Manikhel

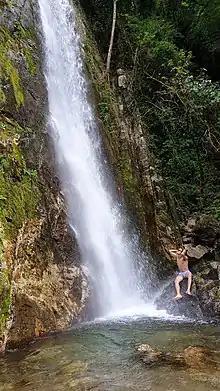
Manikhel Waterfall- the simbafall

Manikhel is a village and former Village Development Committee that is now part of Mahankal Rural Municipality in Province No. 3 of central Nepal. At the time of the 1991 Nepal census it had a population of 1623 living in 272 individual households.